Olin E. Teague

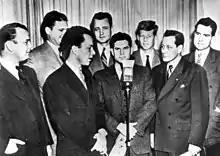
Teague (center, front row) with the Congressional freshman class of 1947. Future presidents John F. Kennedy and Richard Nixon can be seen to his right in the back row.

Born in Oklahoma and raised in Mena, Arkansas, Teague graduated from the Agricultural and Mechanical College of Texas (now Texas A&M University) in 1932. He joined the United States Army in 1940 as a lieutenant and was discharged in 1946 as a colonel. He participated in the D-Day invasion of Normandy, and was a decorated combat veteran of World War II, receiving the Silver Star with two clusters, the Bronze Star, and two Purple Hearts.